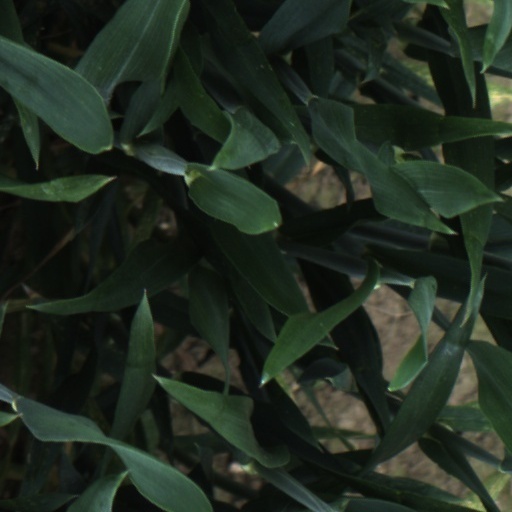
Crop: wheat